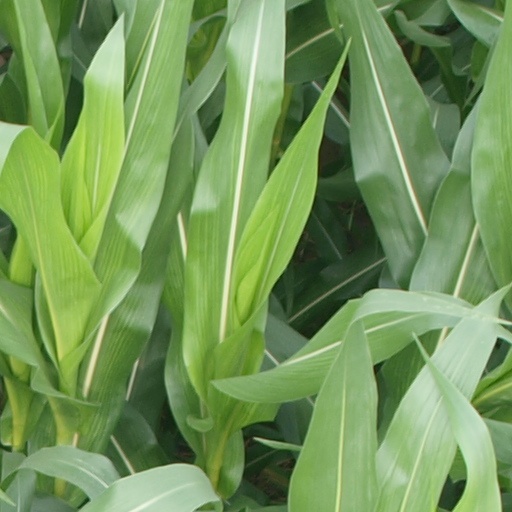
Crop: maize; corn